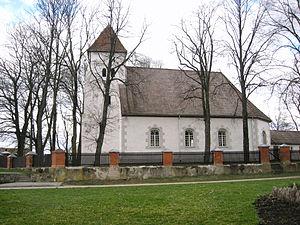
Valdemārpils est une ville du nord de la Lettonie. Elle a 1 402 habitants pour une superficie de 3 km²